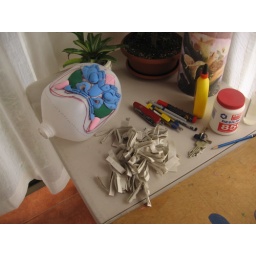
Once al foam is in its place, we started placing the paper with white glue.